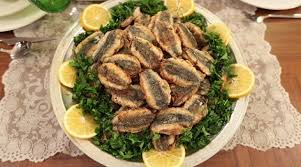
Yemek: hamsi